Chloé Chevalier

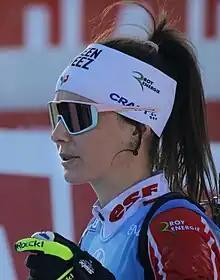

Chloé Chevalier (born 2 November 1995) is a former French biathlete. She had competed in the Biathlon World Cup since 2017. She is the younger sister of fellow biathlete Anaïs Chevalier.